Philadelphia Eagles

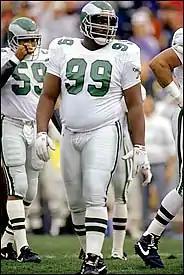
Jerome Brown, Eagles defensive end from 1987 to 1991, was named to the 1990 and 1991 Pro Bowl teams before dying in a tragic car accident in June 1992 at age 27.

In 1969, Leonard Tose bought the team from Wolman for $16.155 million, the equivalent of $ today, representing a record then for the highest amount ever paid for a professional sports franchise. Tose's first official act was to fire Coach Joe Kuharich after a disappointing 24–41–1 record during his five-year reign. Tose then named former Eagles wide receiver Pete Retzlaff as the team's general manager and Jerry Williams as its new head coach.